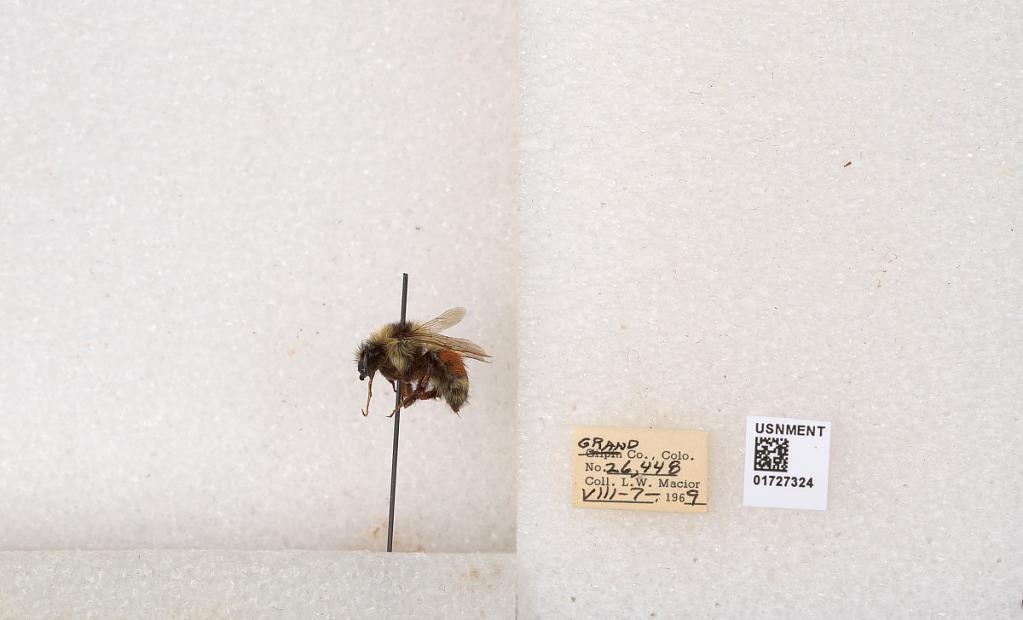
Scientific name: Bombus (Pyrobombus) sylvicola Kirby
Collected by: L. Macior
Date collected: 1969-8-7
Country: United States
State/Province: Colorado
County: Grand
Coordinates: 40.0427, -106.091